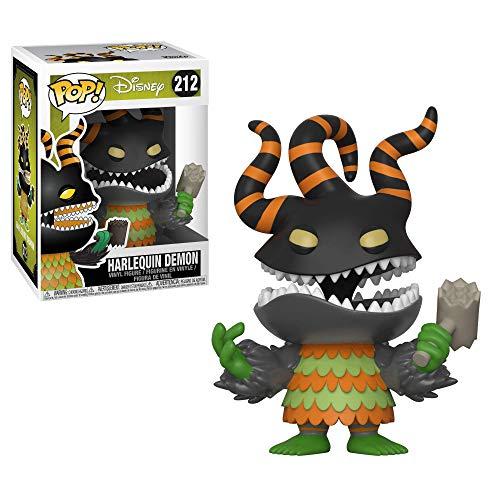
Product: Disney: Nightmare Before Christmas - Harlequin Demon Collectible Figure, Multicolor
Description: Collect and display all Nightmare before Christmas figures from Funko.
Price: $8.48
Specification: Product Dimensions:         3 x 3 x 3.8 inches ; 3.52 ounces    |Shipping Weight: 8 ounces (View shipping rates and policies)|ASIN: B07DFDTK87|Item model number: 11248